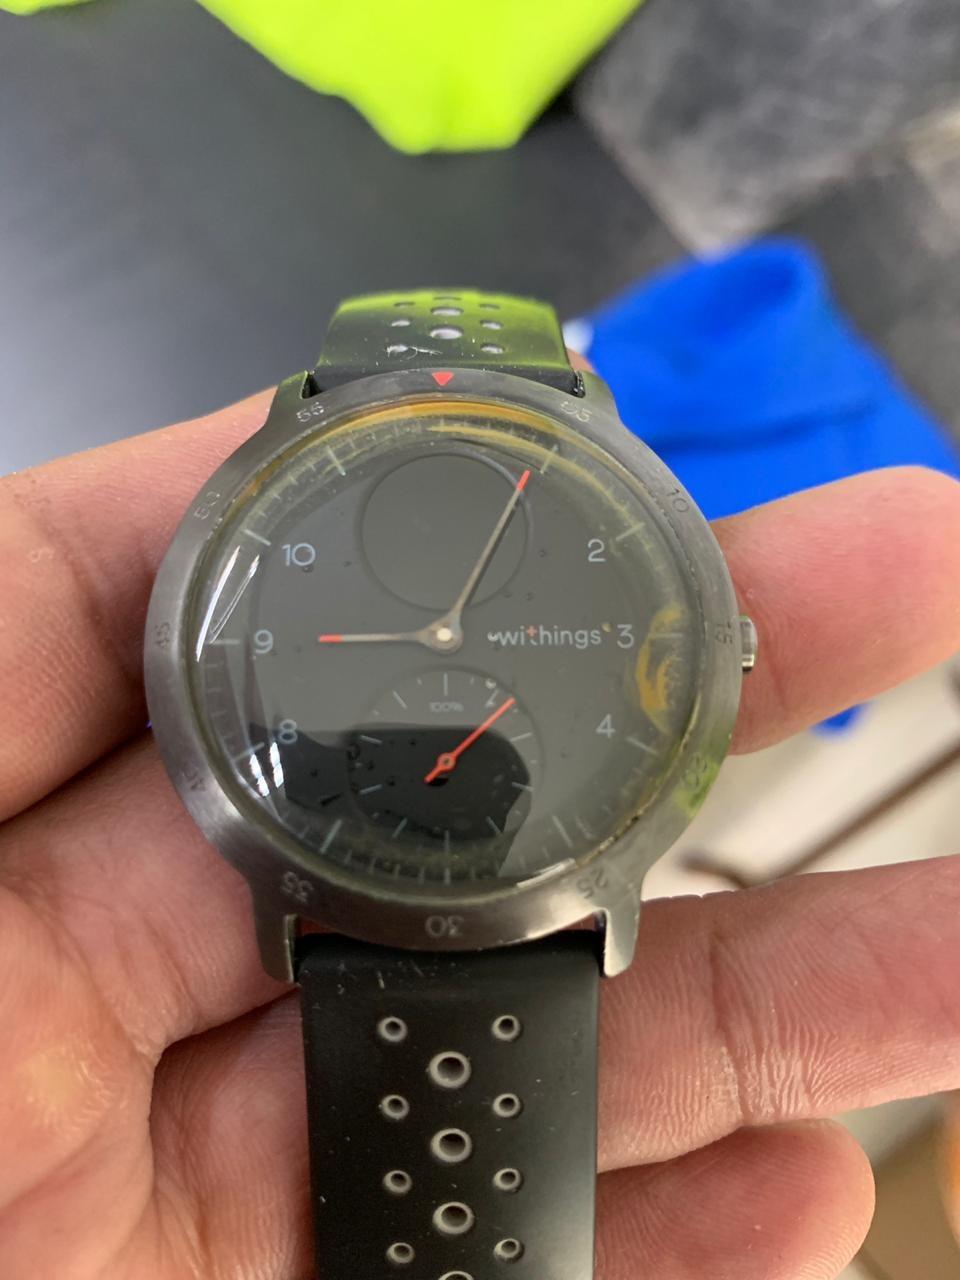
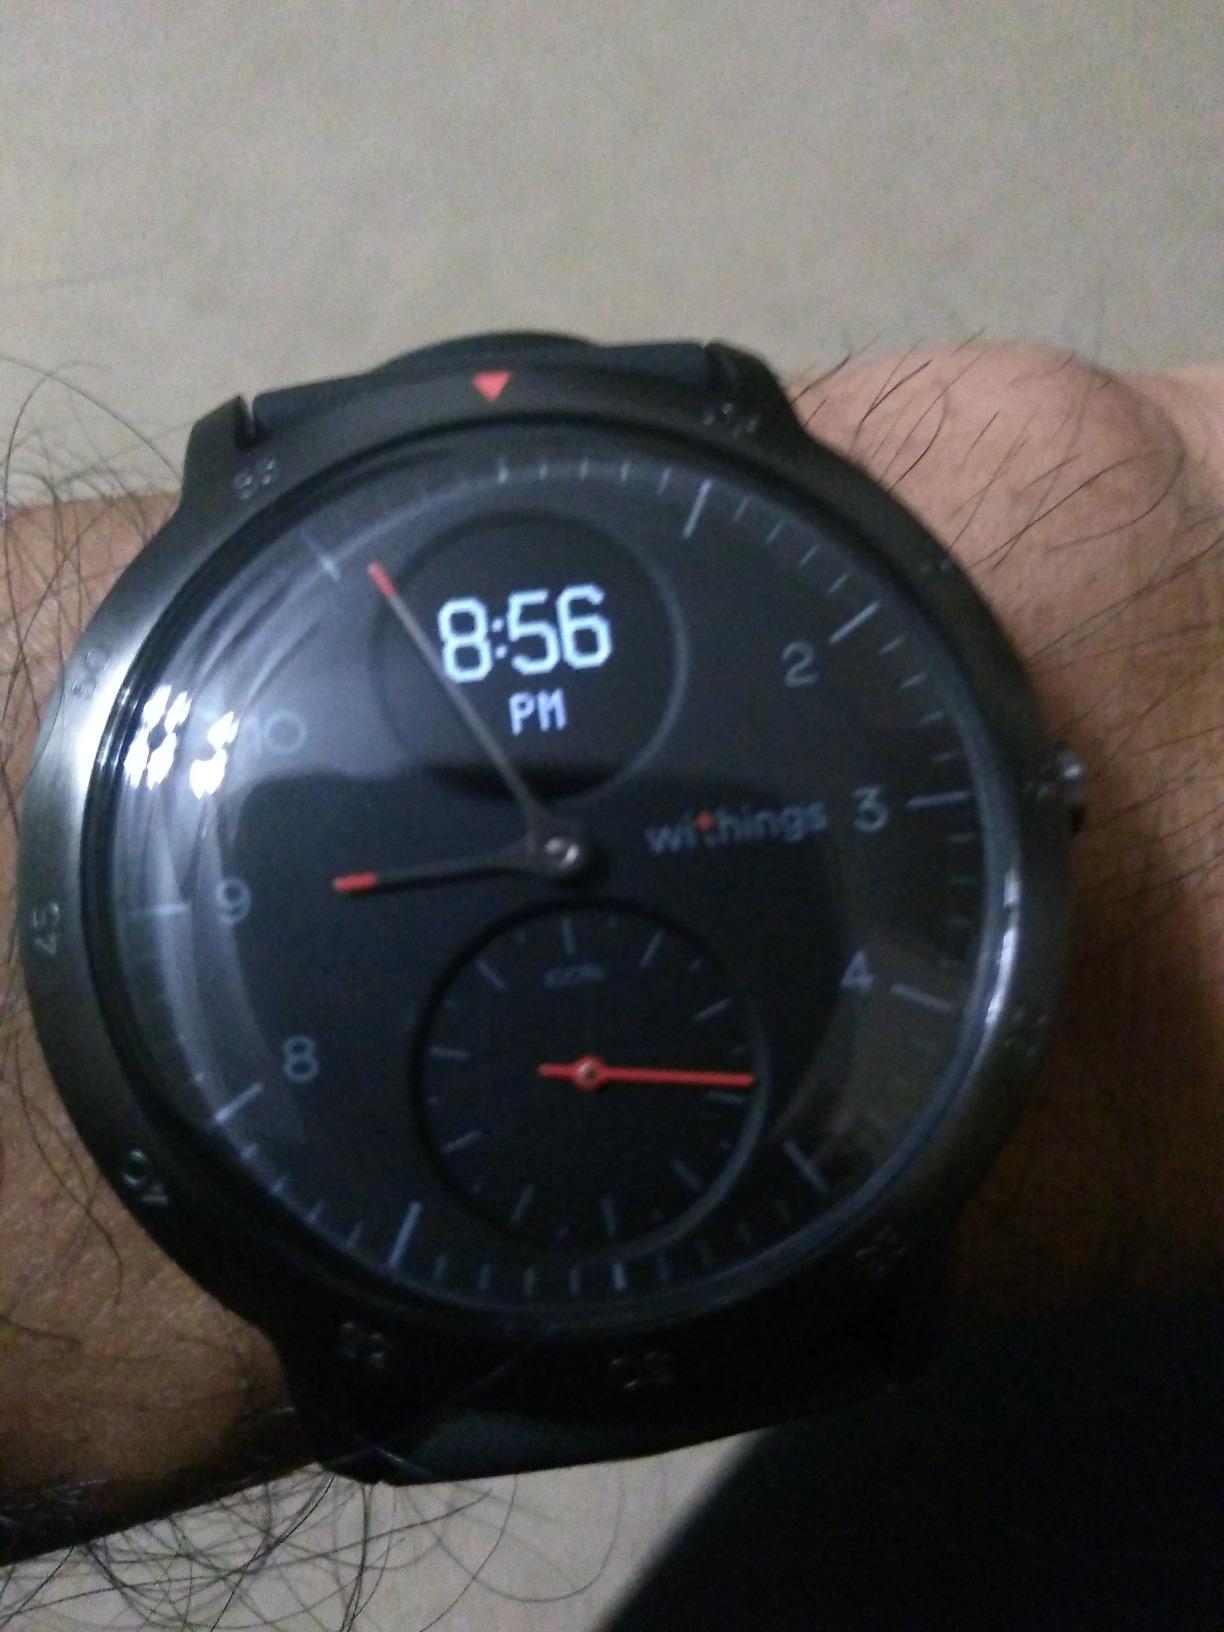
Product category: smartwatch
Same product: yes